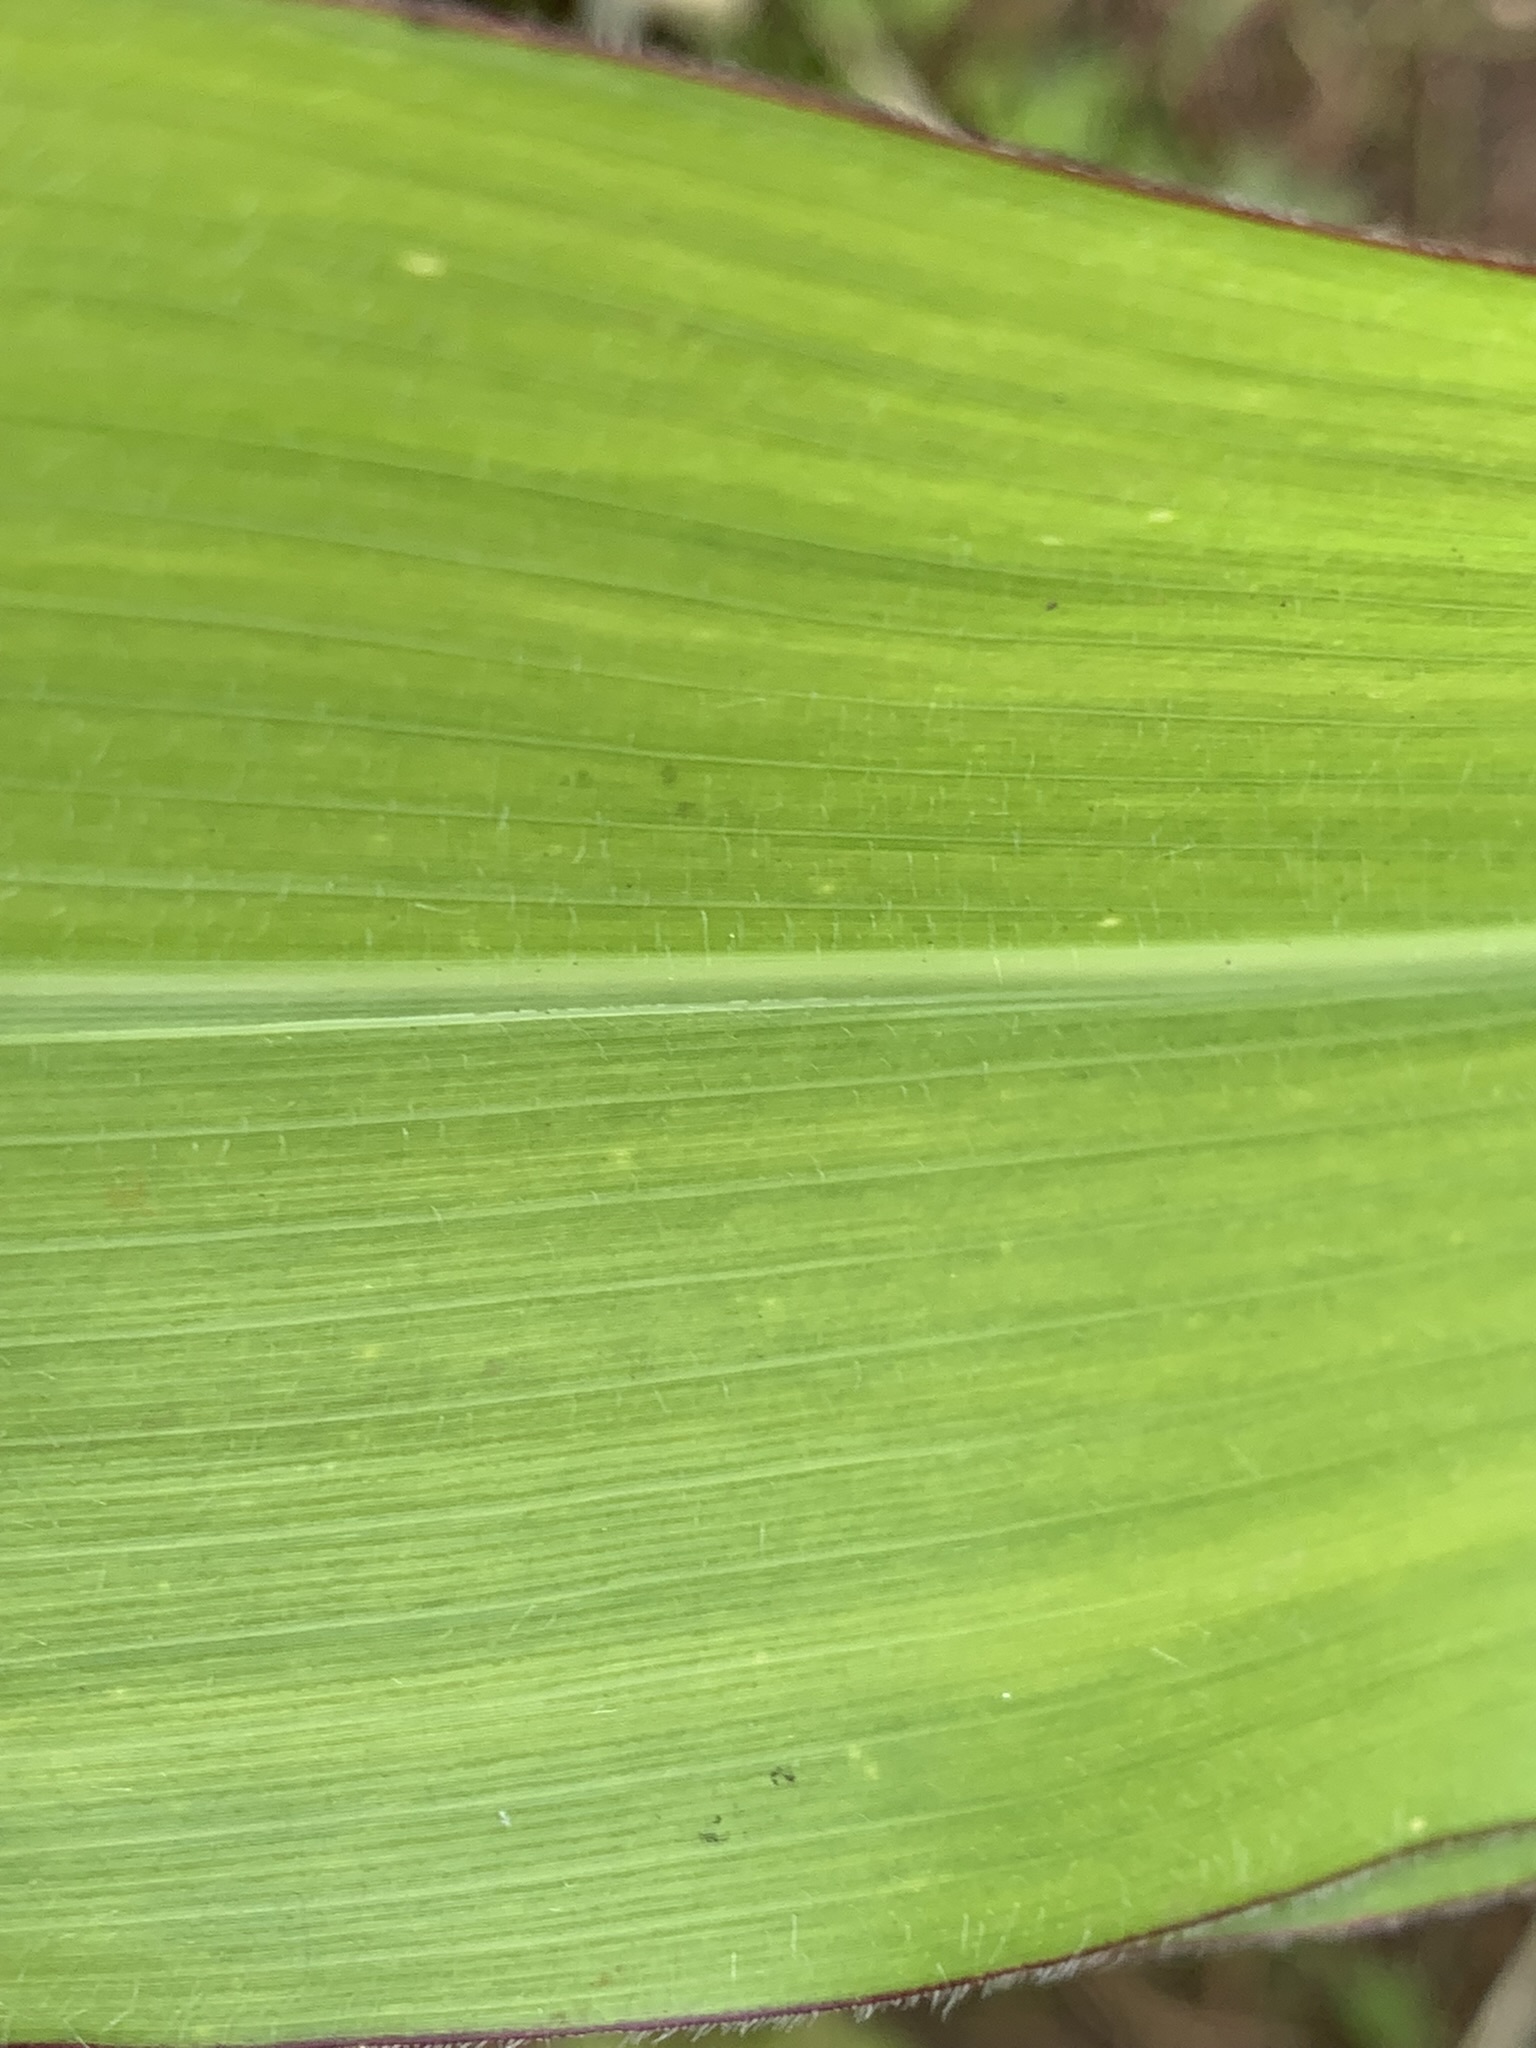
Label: Healthy